Mireya González

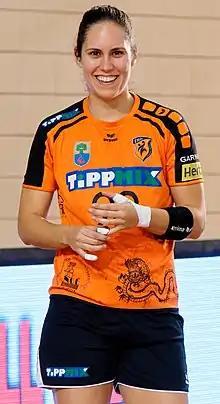
González in 2017

Mireya González Álvarez (born July 18, 1991, in León) is a Spanish handballer who plays as a right back for the Romanian club HC Dunărea Brăila and the Spanish national team.